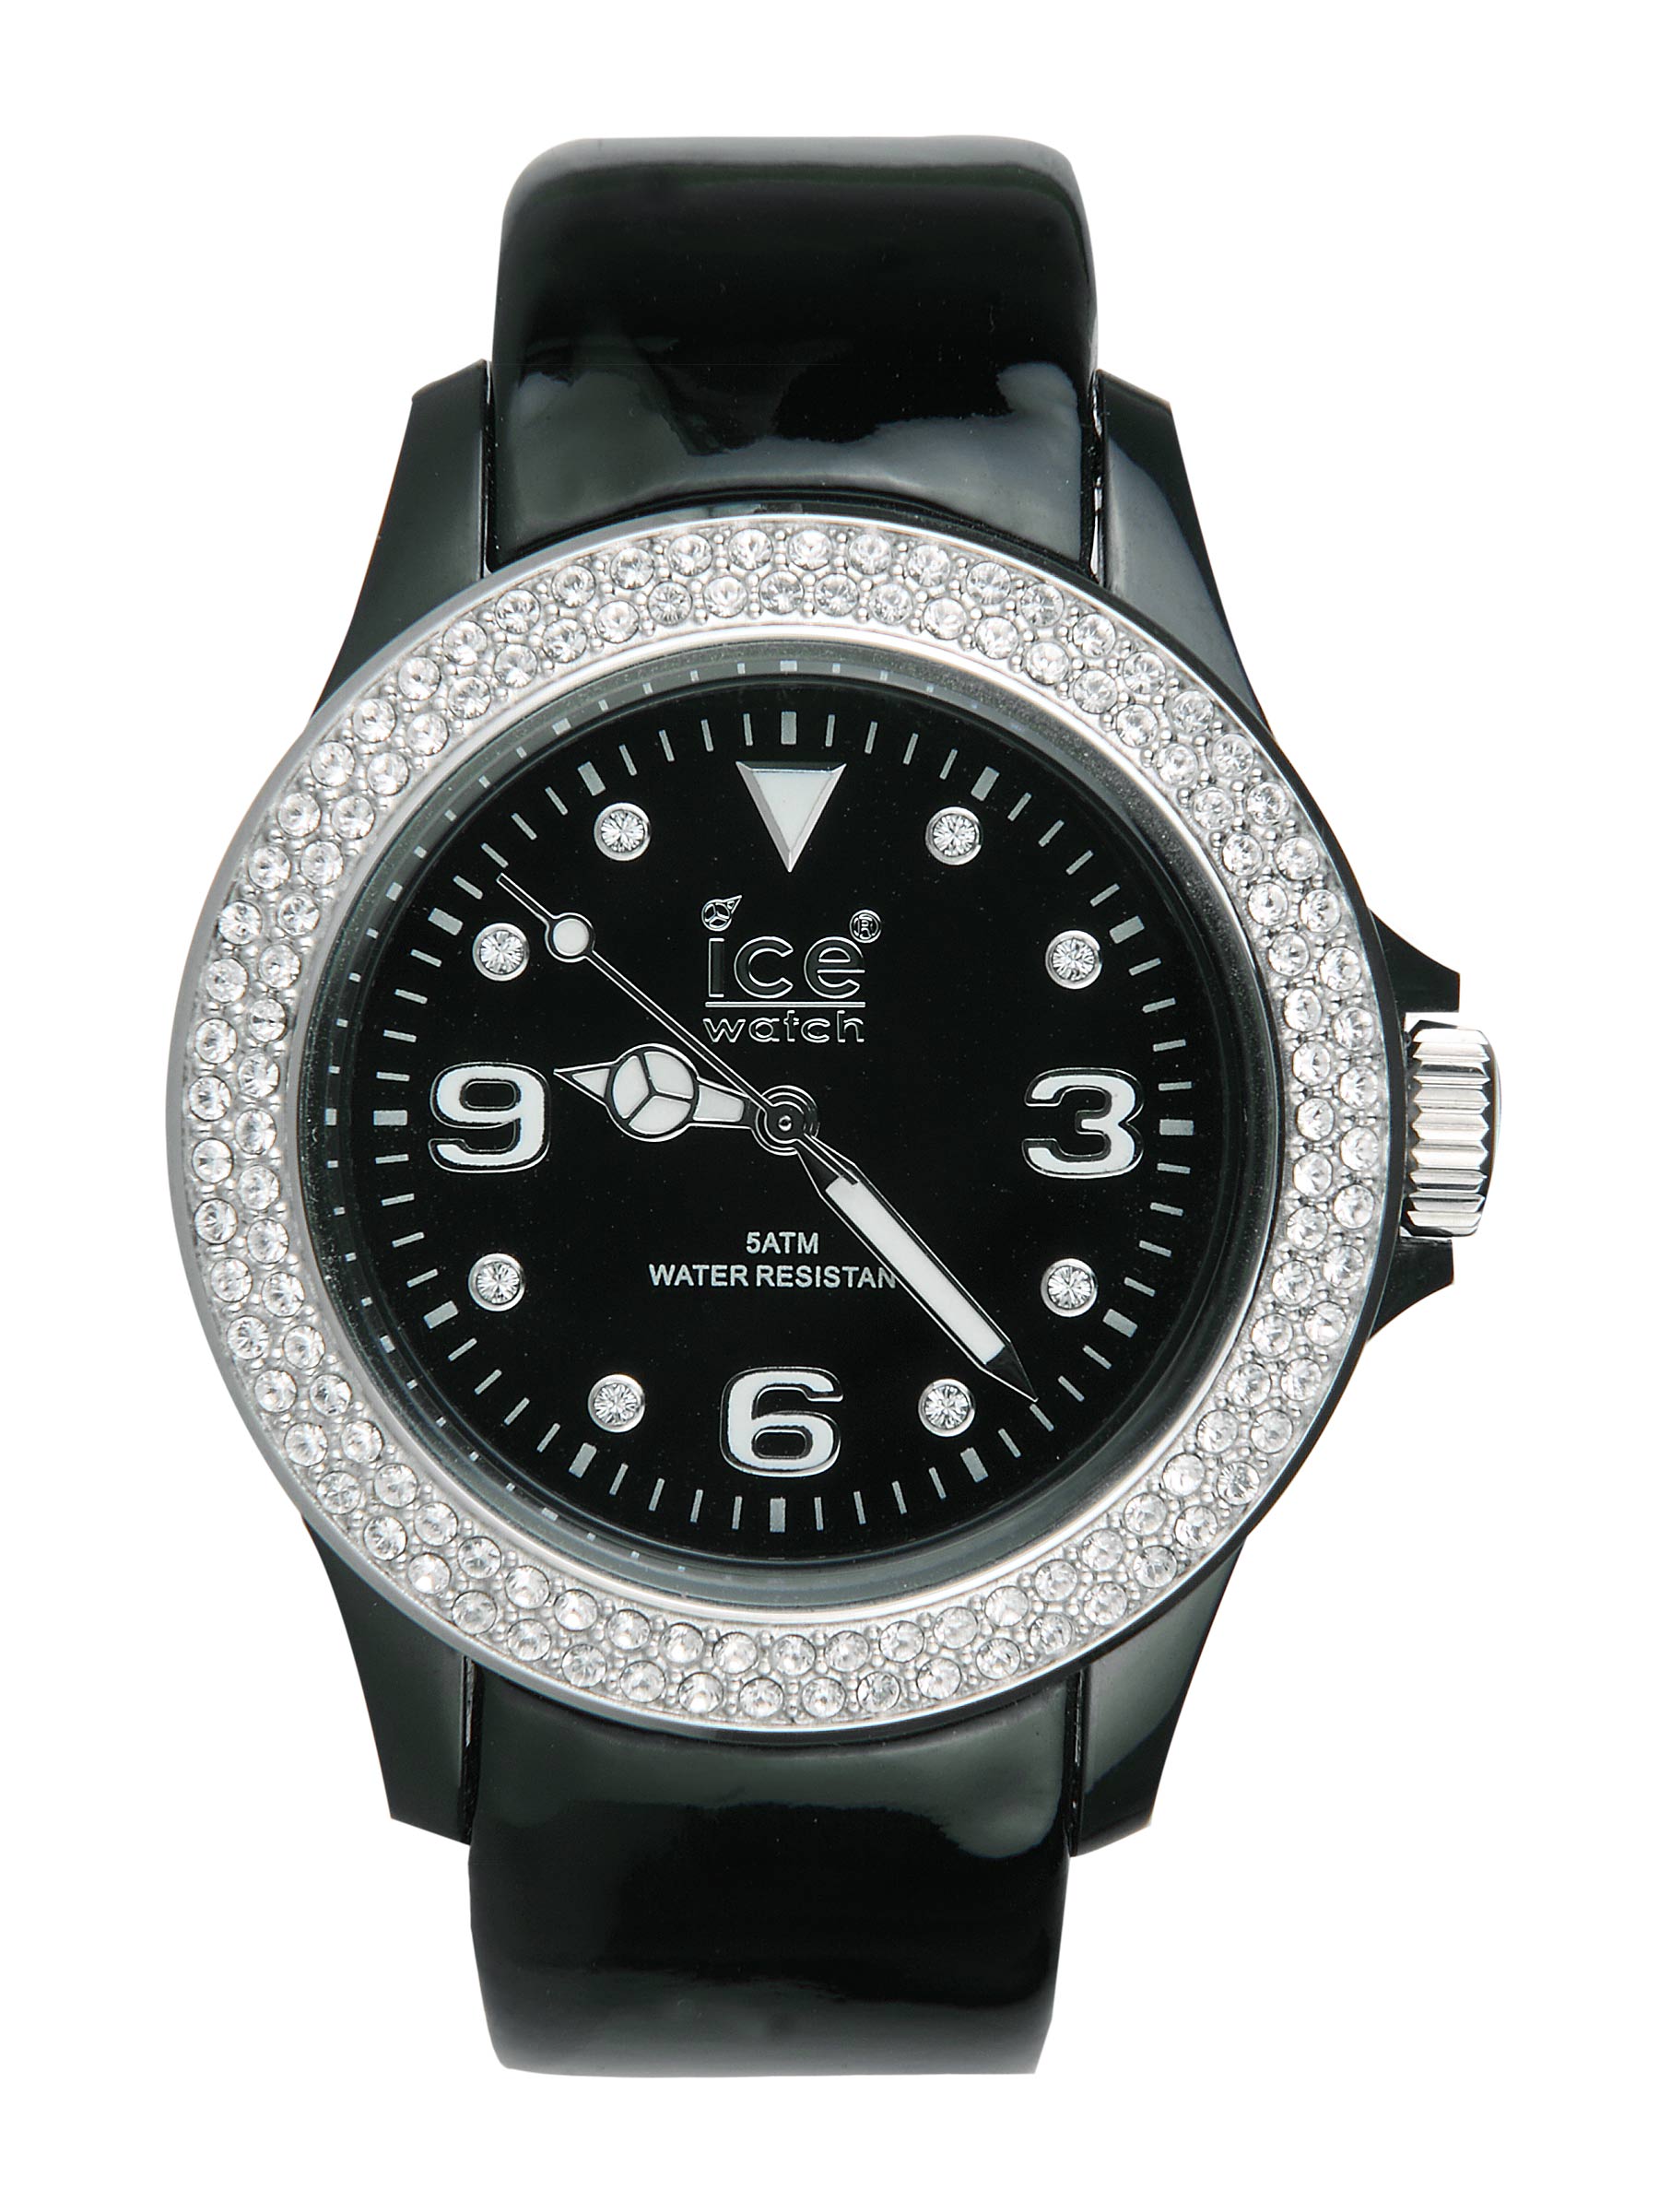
Ice Unisex Stone Black Watch
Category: Accessories / Watches / Watches
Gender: Unisex
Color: Black
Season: Winter 2016
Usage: Casual